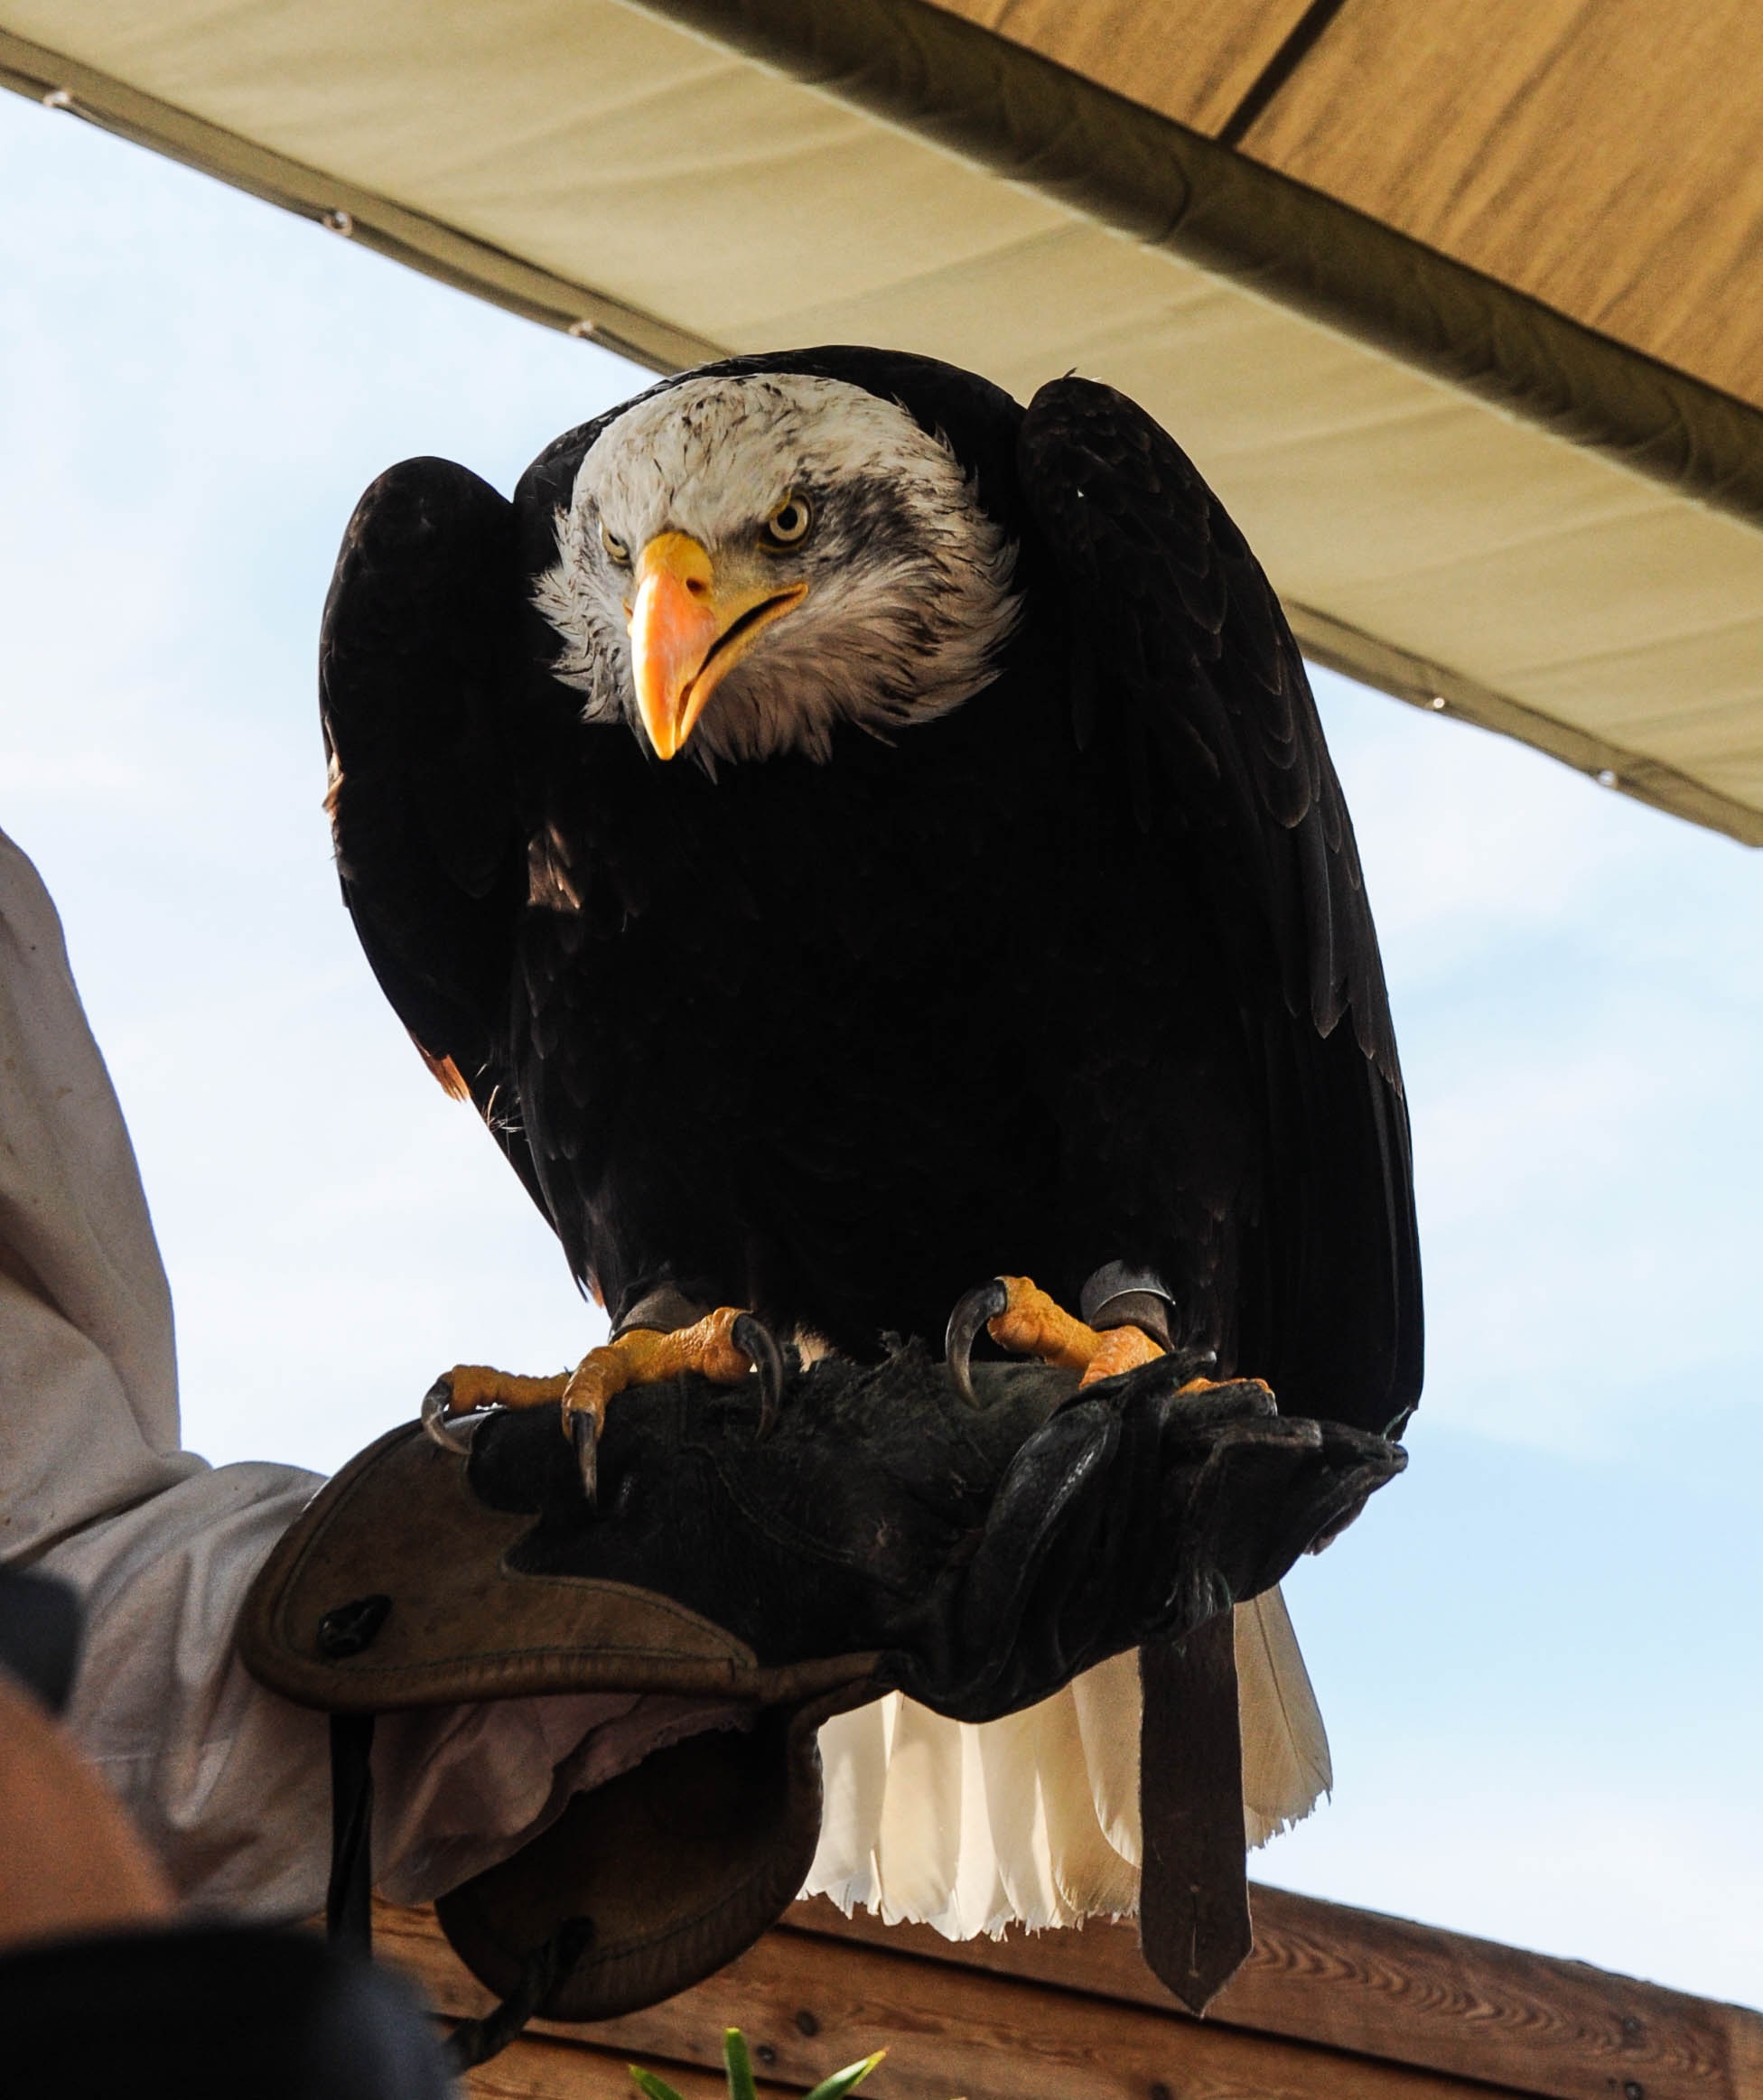
bird, wing, beak, eagle, fauna, bird of prey, vertebrate, falcon, locarno, raptors, falconry